Tori Amos

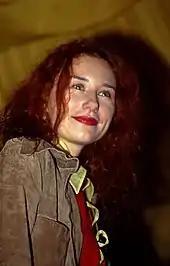
Amos in 1993 Alexandra Palace, London

Despite the disappointing reaction to "Y Kant Tori Read", Amos still had to comply with her six-record contract with Atlantic Records, which, in 1989, wanted a new record by March 1990. The initial recordings were declined by the label, which Amos felt was because the album had not been properly presented. The album was reworked and expanded under the guidance of Doug Morris and the musical talents of Steve Caton, Eric Rosse, Will MacGregor, Carlo Nuccio, and Dan Nebenzal, resulting in "Little Earthquakes", an album recounting her religious upbringing, sexual awakening, struggle to establish her identity, and sexual assault. This album became her commercial and artistic breakthrough, entering the British charts in January 1992 at Number 15. "Little Earthquakes" was released in the United States in February 1992 and slowly but steadily began to attract listeners, gaining more attention with the video for the single "Silent All These Years".